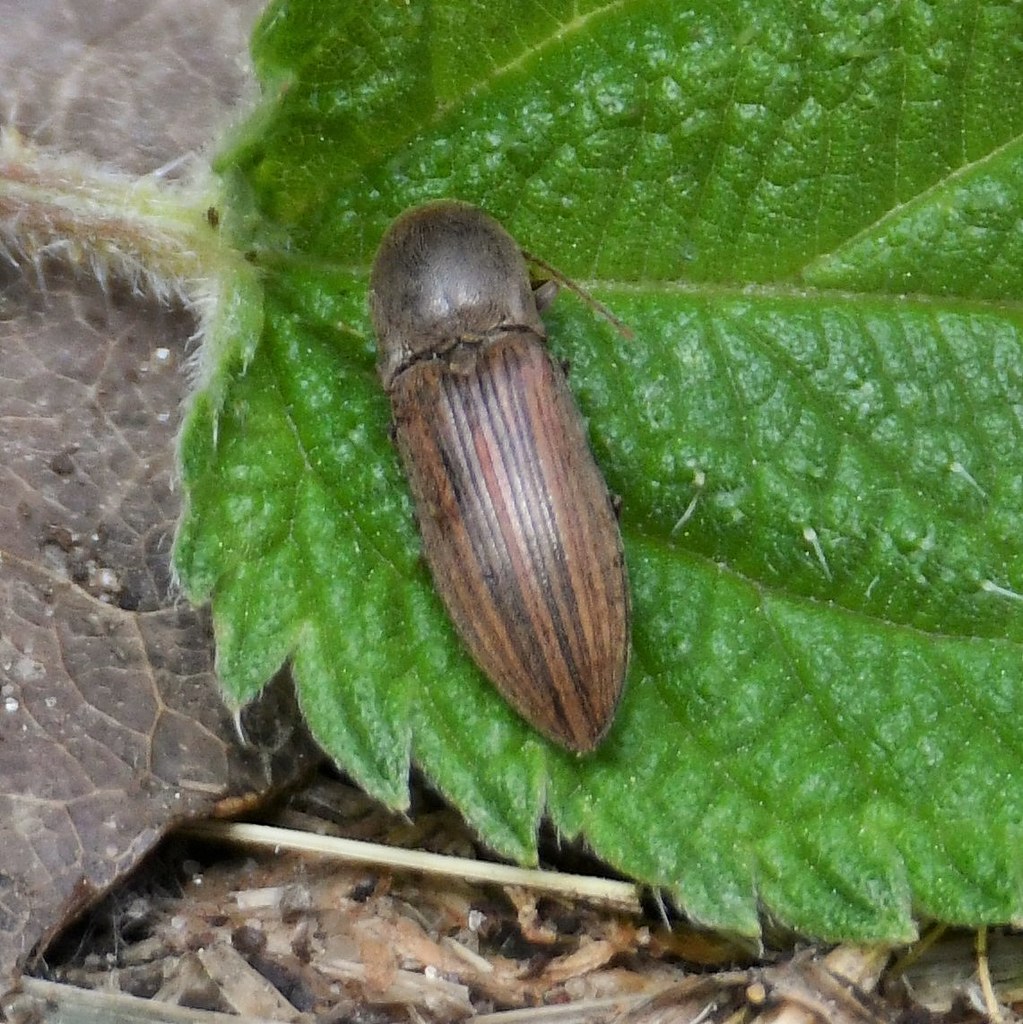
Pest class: clickbeetles_wireworms